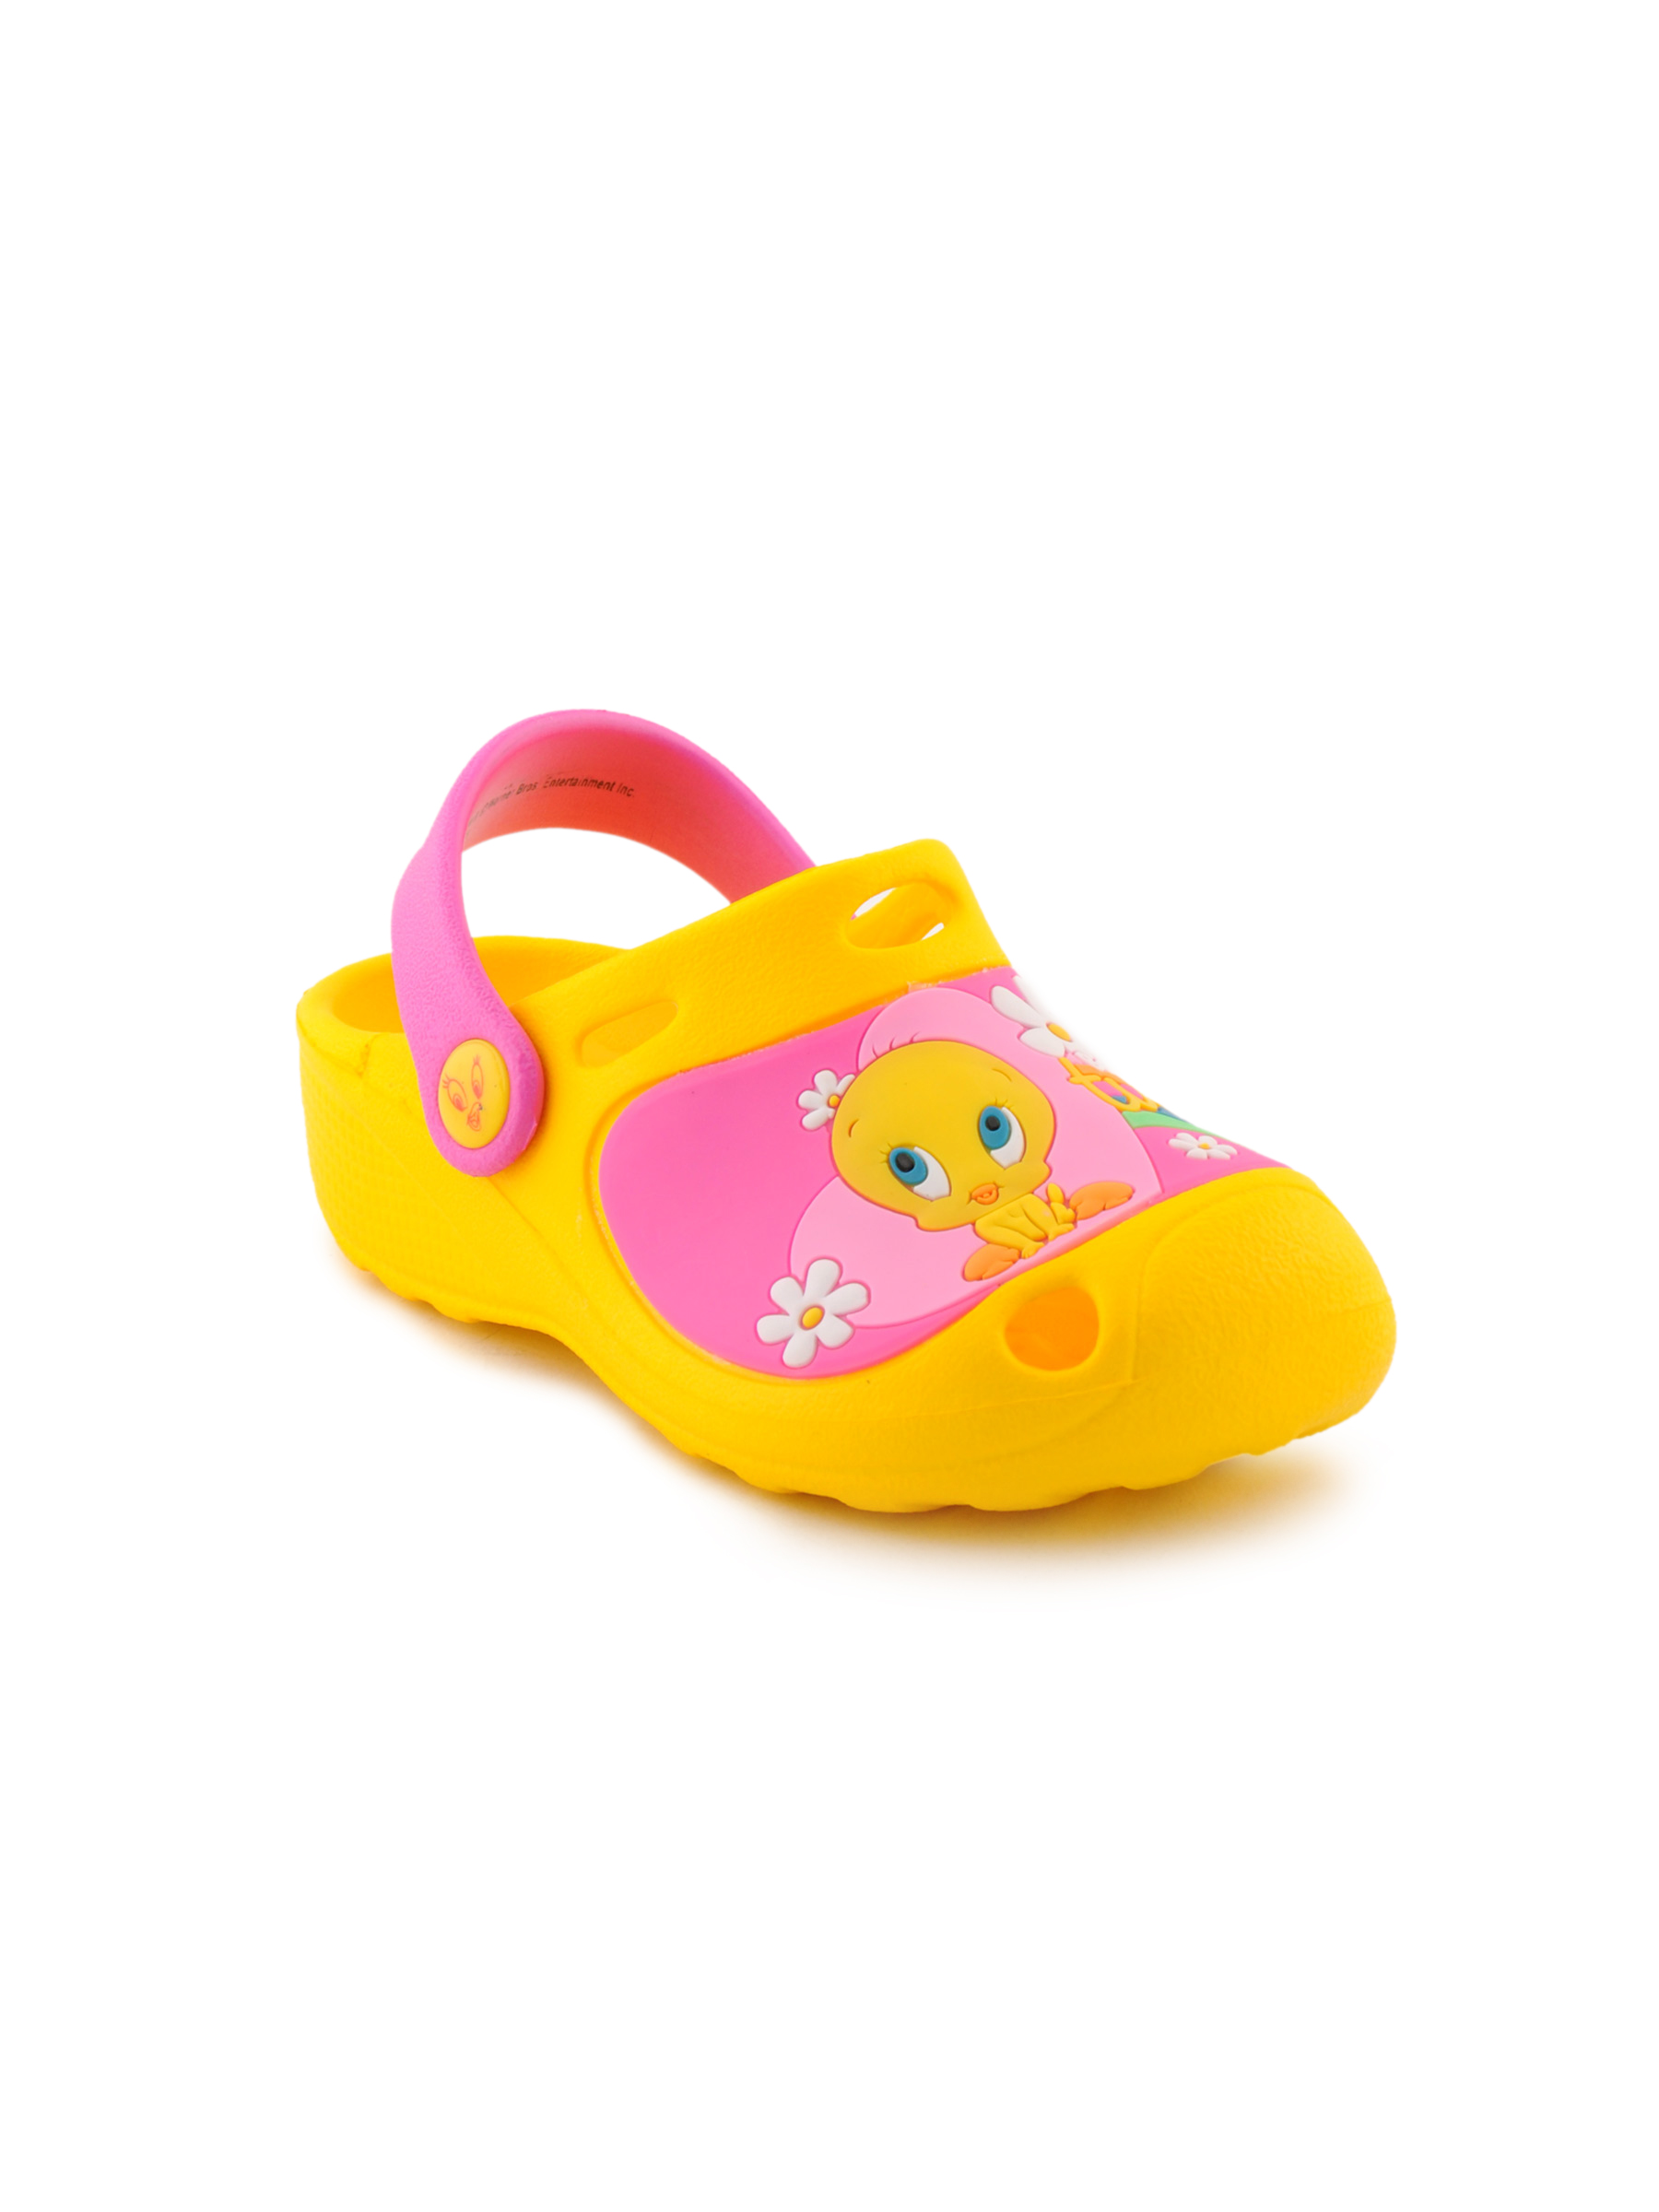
Warner Bros Kids Unisex TJ Rainbow Clog Yellow Sandals
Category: Footwear / Sandal / Sandals
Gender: Unisex
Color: Yellow
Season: Fall 2011
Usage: Casual